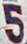
Number: 5